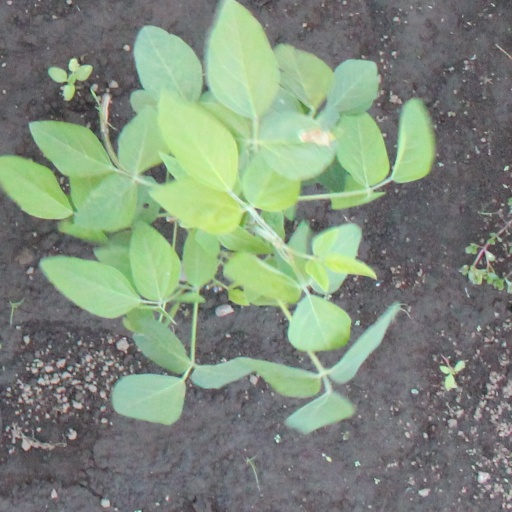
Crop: soybean